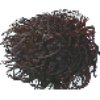
Label: Rambutan 1